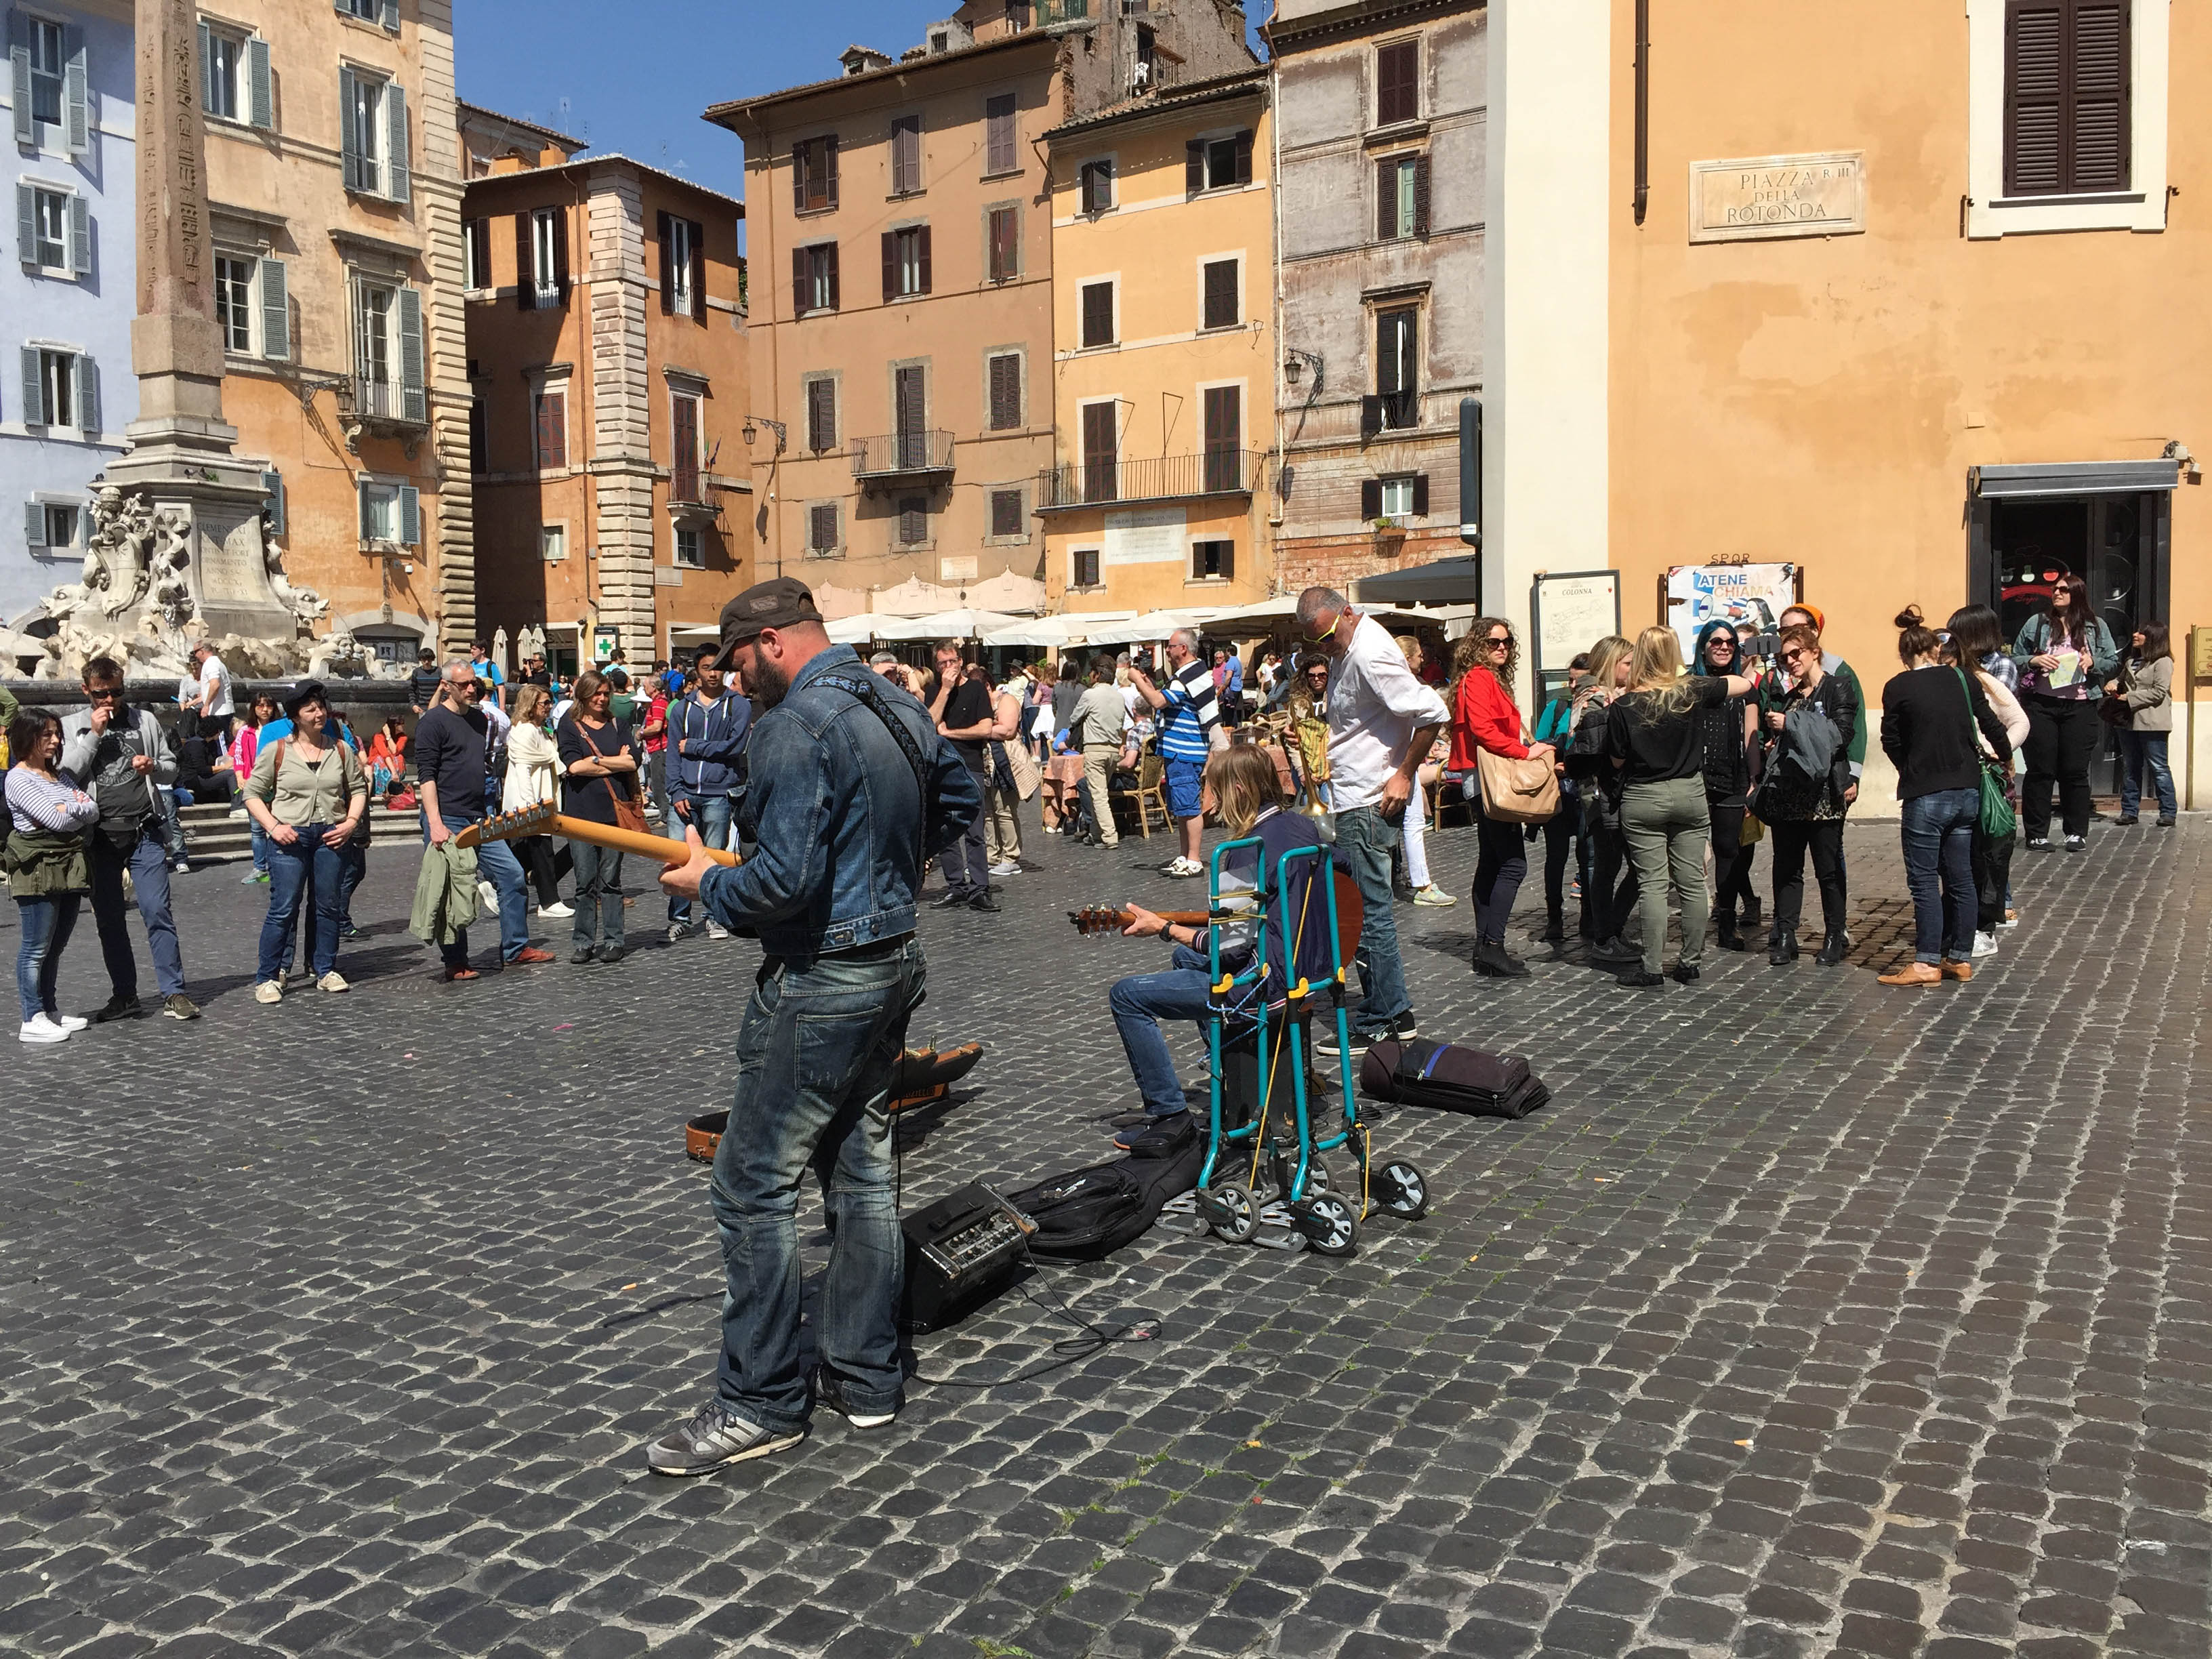
pedestrian, people, road, street, city, crowd, downtown, tourism, infrastructure, town square, urban area, human settlement